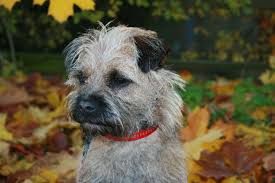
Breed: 206-n000007-Border_terrier